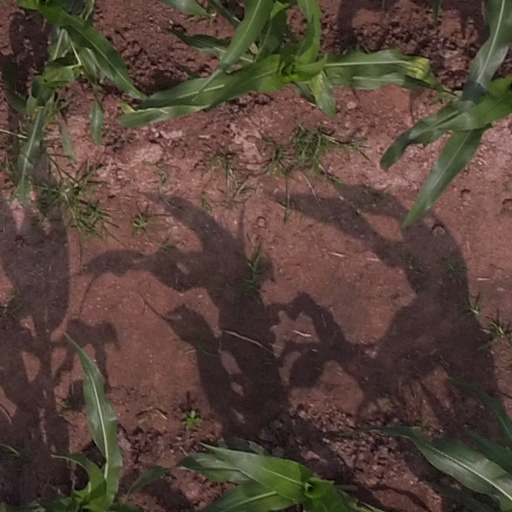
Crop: maize; corn